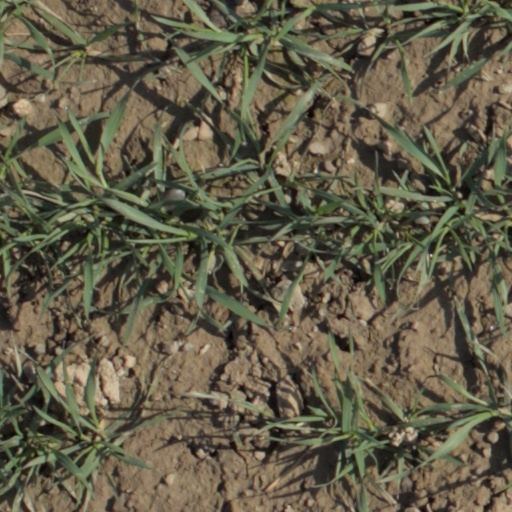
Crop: wheat